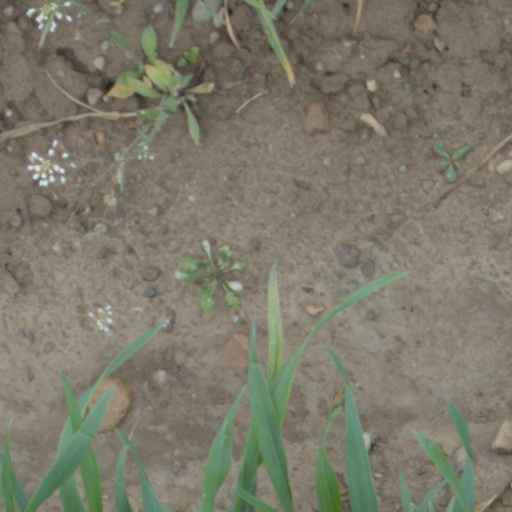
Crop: wheat